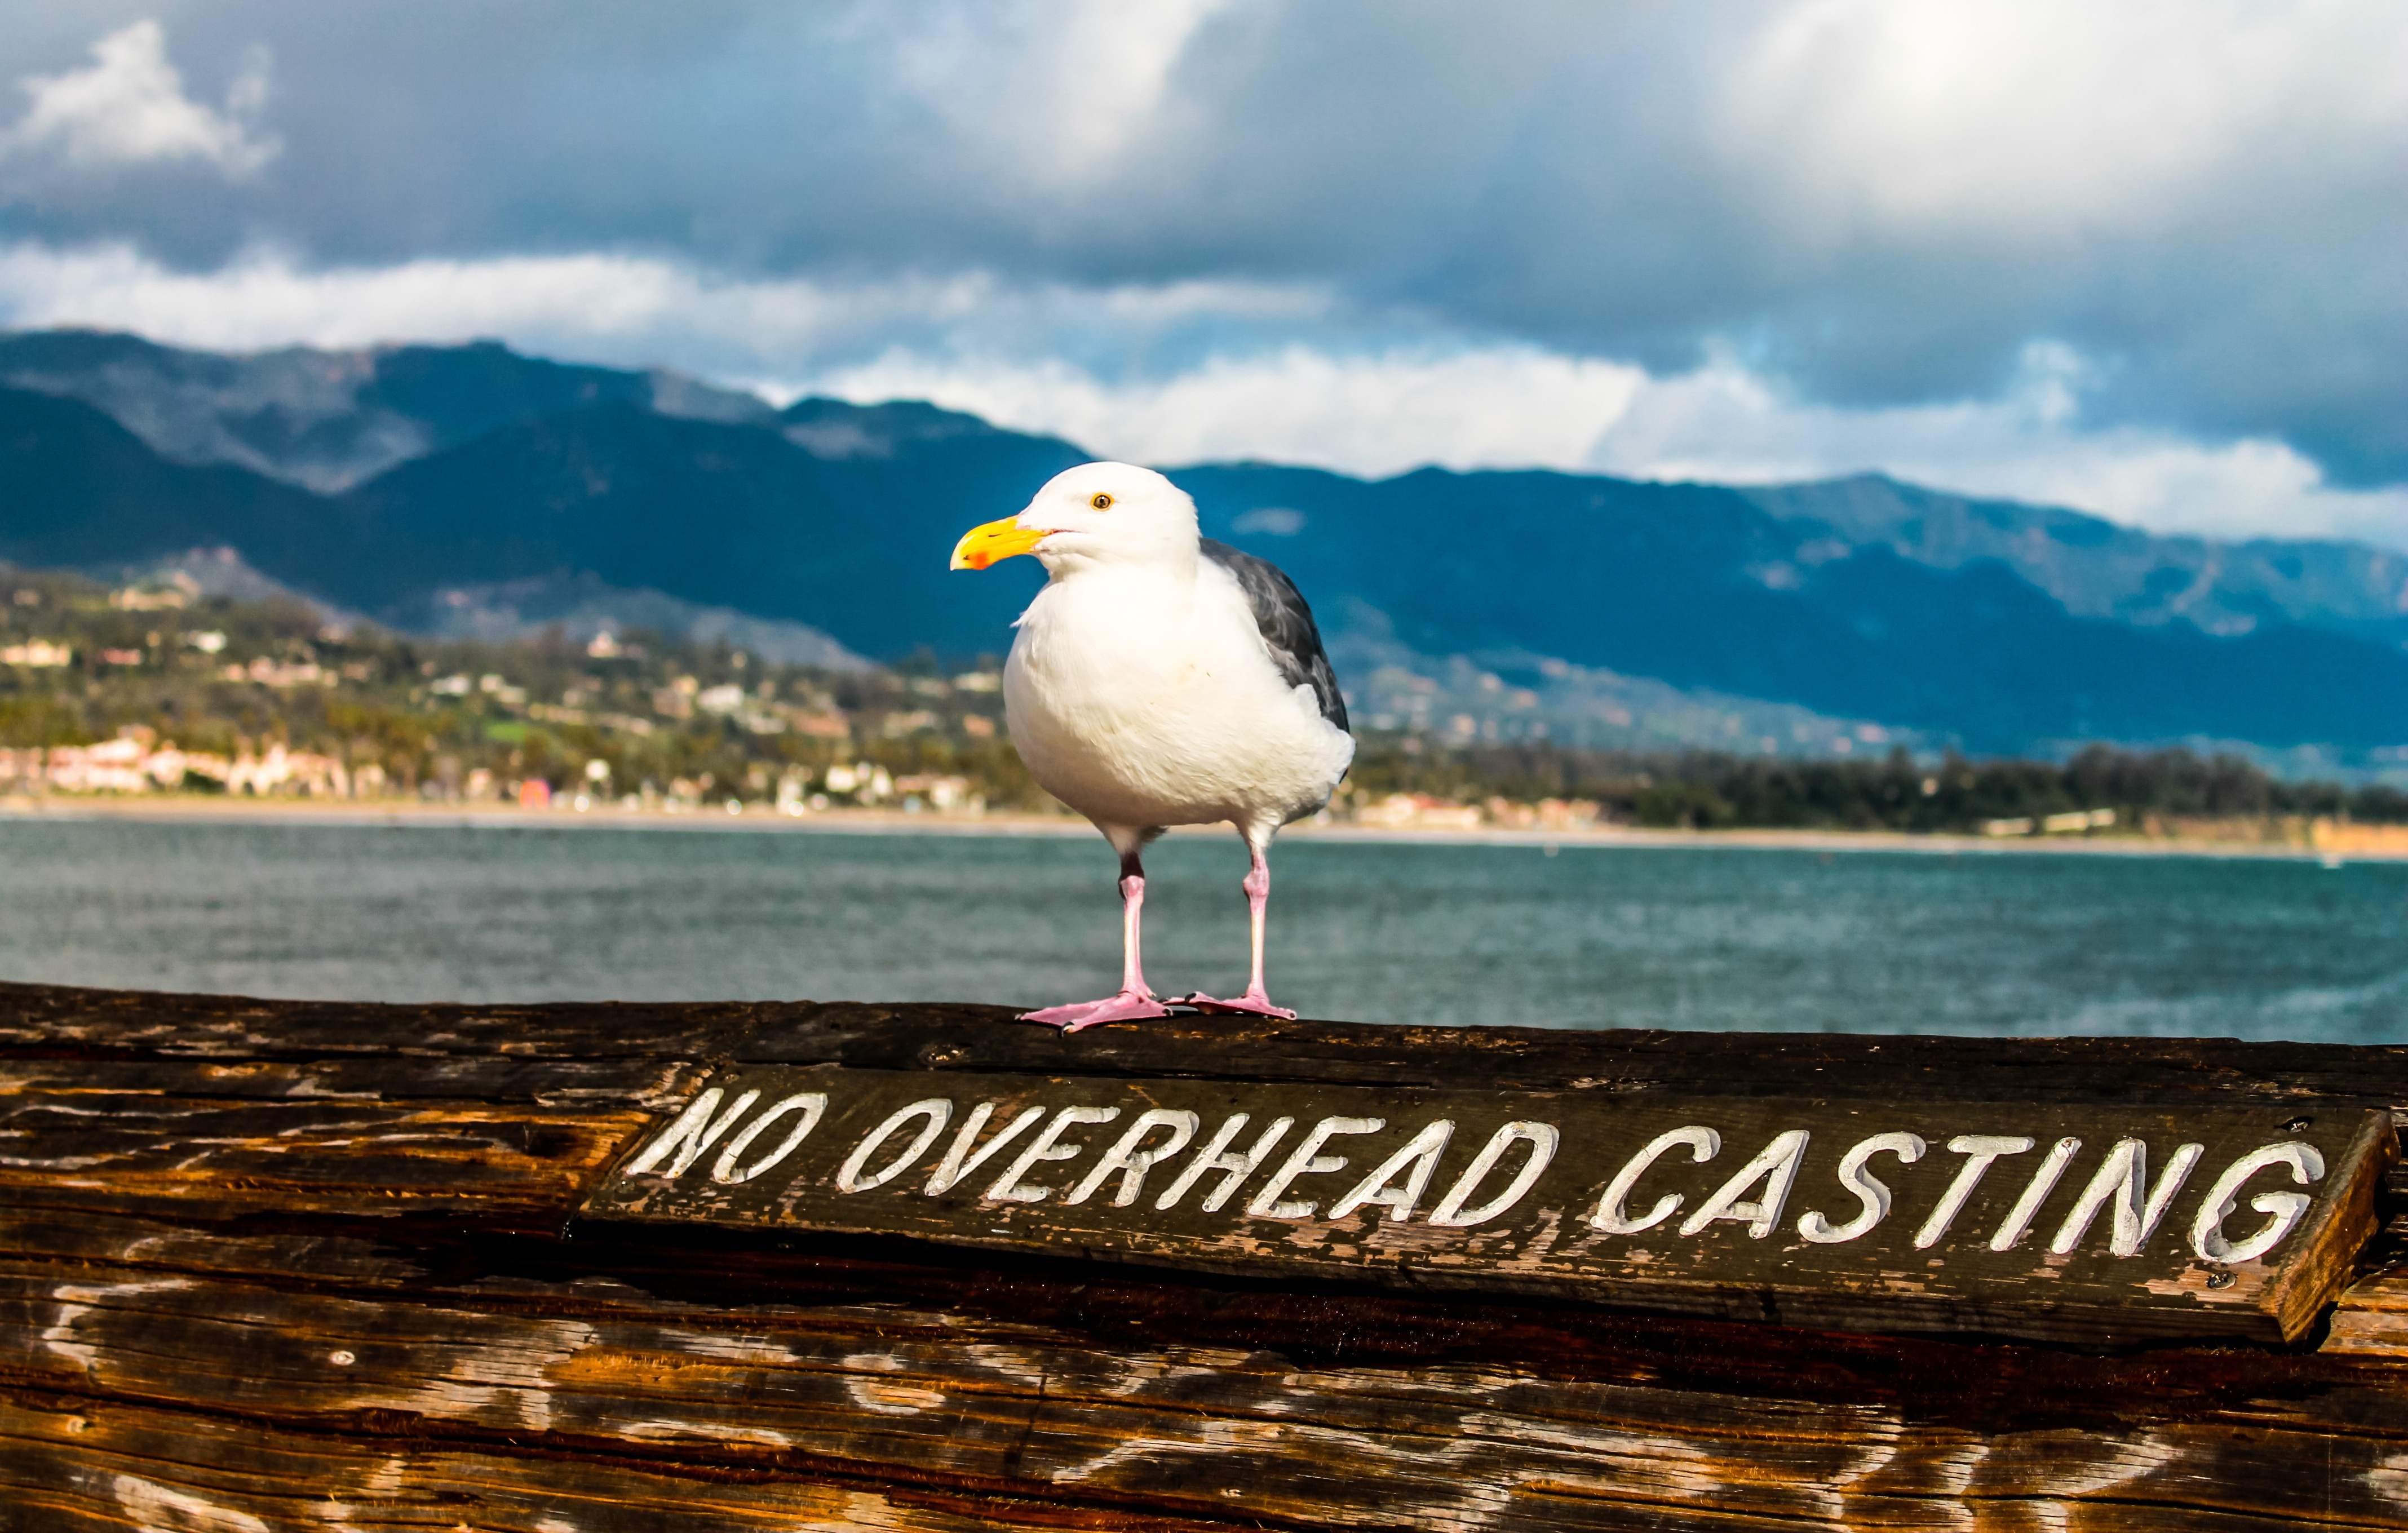
beach, landscape, sea, coast, water, nature, outdoor, sand, ocean, horizon, bird, sky, white, shore, wave, animal, seabird, flying, seagull, coastline, wildlife, europe, surf, gull, beak, natural, seascape, usa, america, castle, blue, pear, california, santa, waves, spain, horizontal, alicante, pacific, barbara, santa barbara, charadriiformes